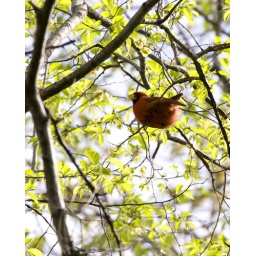
Northern Cardinal eating Elm tree seeds at Jubilee State Park in Peoria County, Illinois